Vehicle registration plates of Namibia

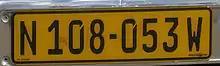
Namibian plate from Windhoek

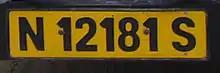
Namibian plate from Swakopmund

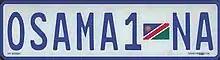
personalised plate

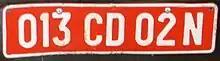
diplomatic plate

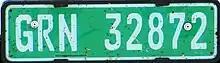
government plate

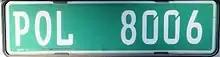
police plate

Vehicle registration plates of Namibia are yellow fluorescent metal plates with imprints in black. The standard version is uniform throughout the country, and carries one of the following forms: